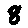
Label: 8